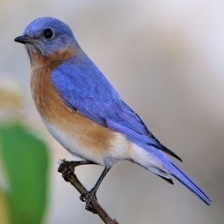
Species: EASTERN BLUEBIRD
Scientific name: SIALIA SIALIS